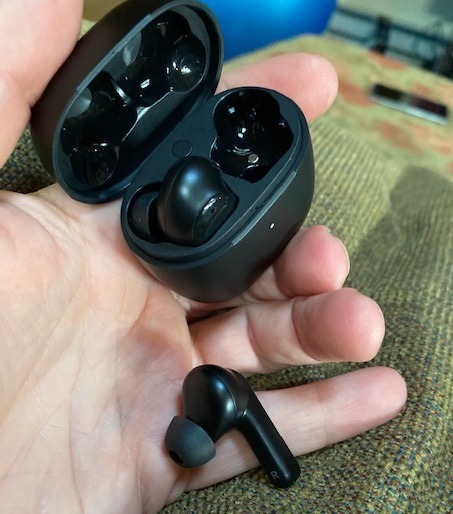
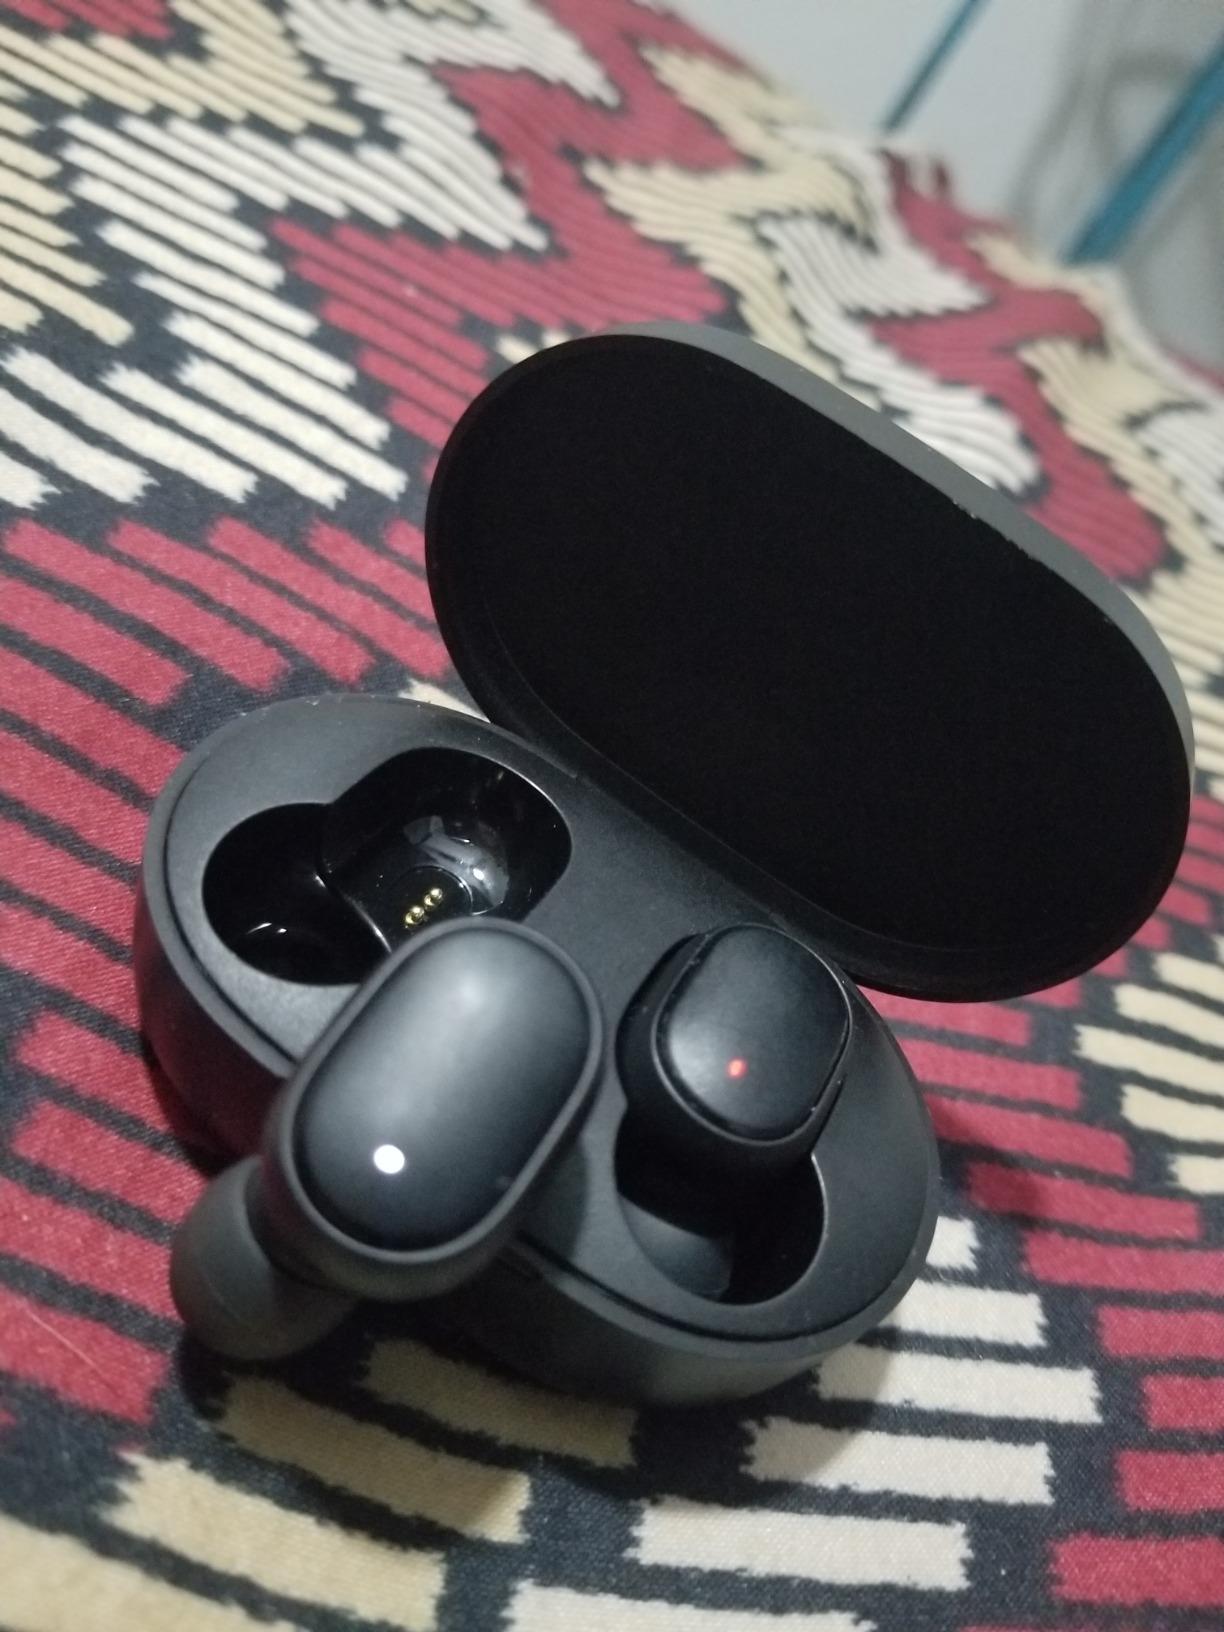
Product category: earbuds
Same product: no